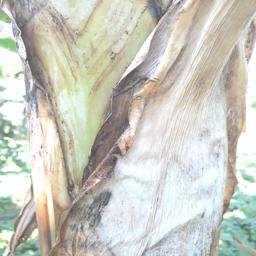
Label: BACTERIAL SOFT ROT